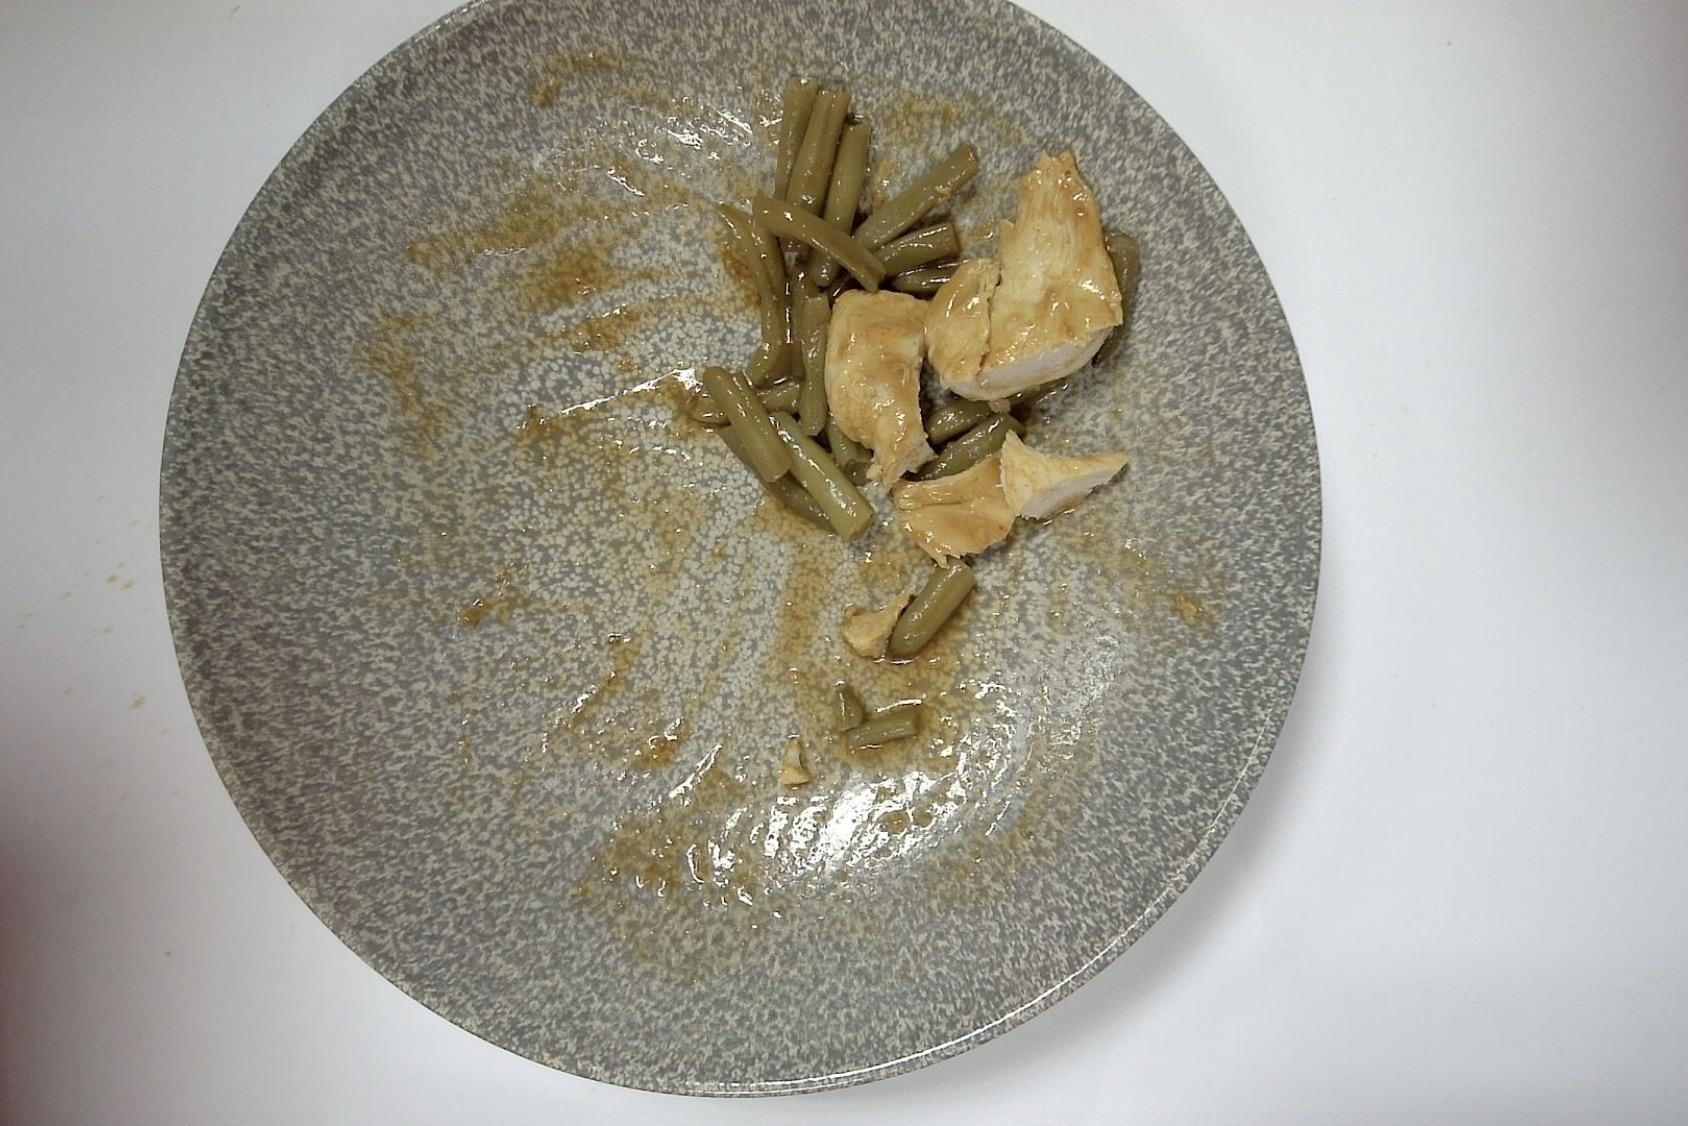
Gericht: Hähnchen mit Grüne Bohnen , Kartoffelpüree und Bratenjus
Portionsgröße: Normale Portion
Zutaten: Kartoffelpüree , Grüne Bohnen , Bratenjus, Hähnchen
Gewicht vorher: 341 g
Kalorien vorher: 326,76 kcal
Gewicht nachher: 271 g
Kalorien nachher: 259,683 kcal